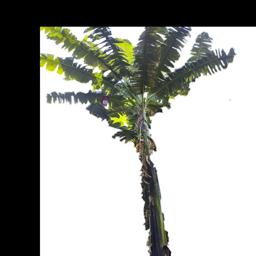
Label: BHIMKOL